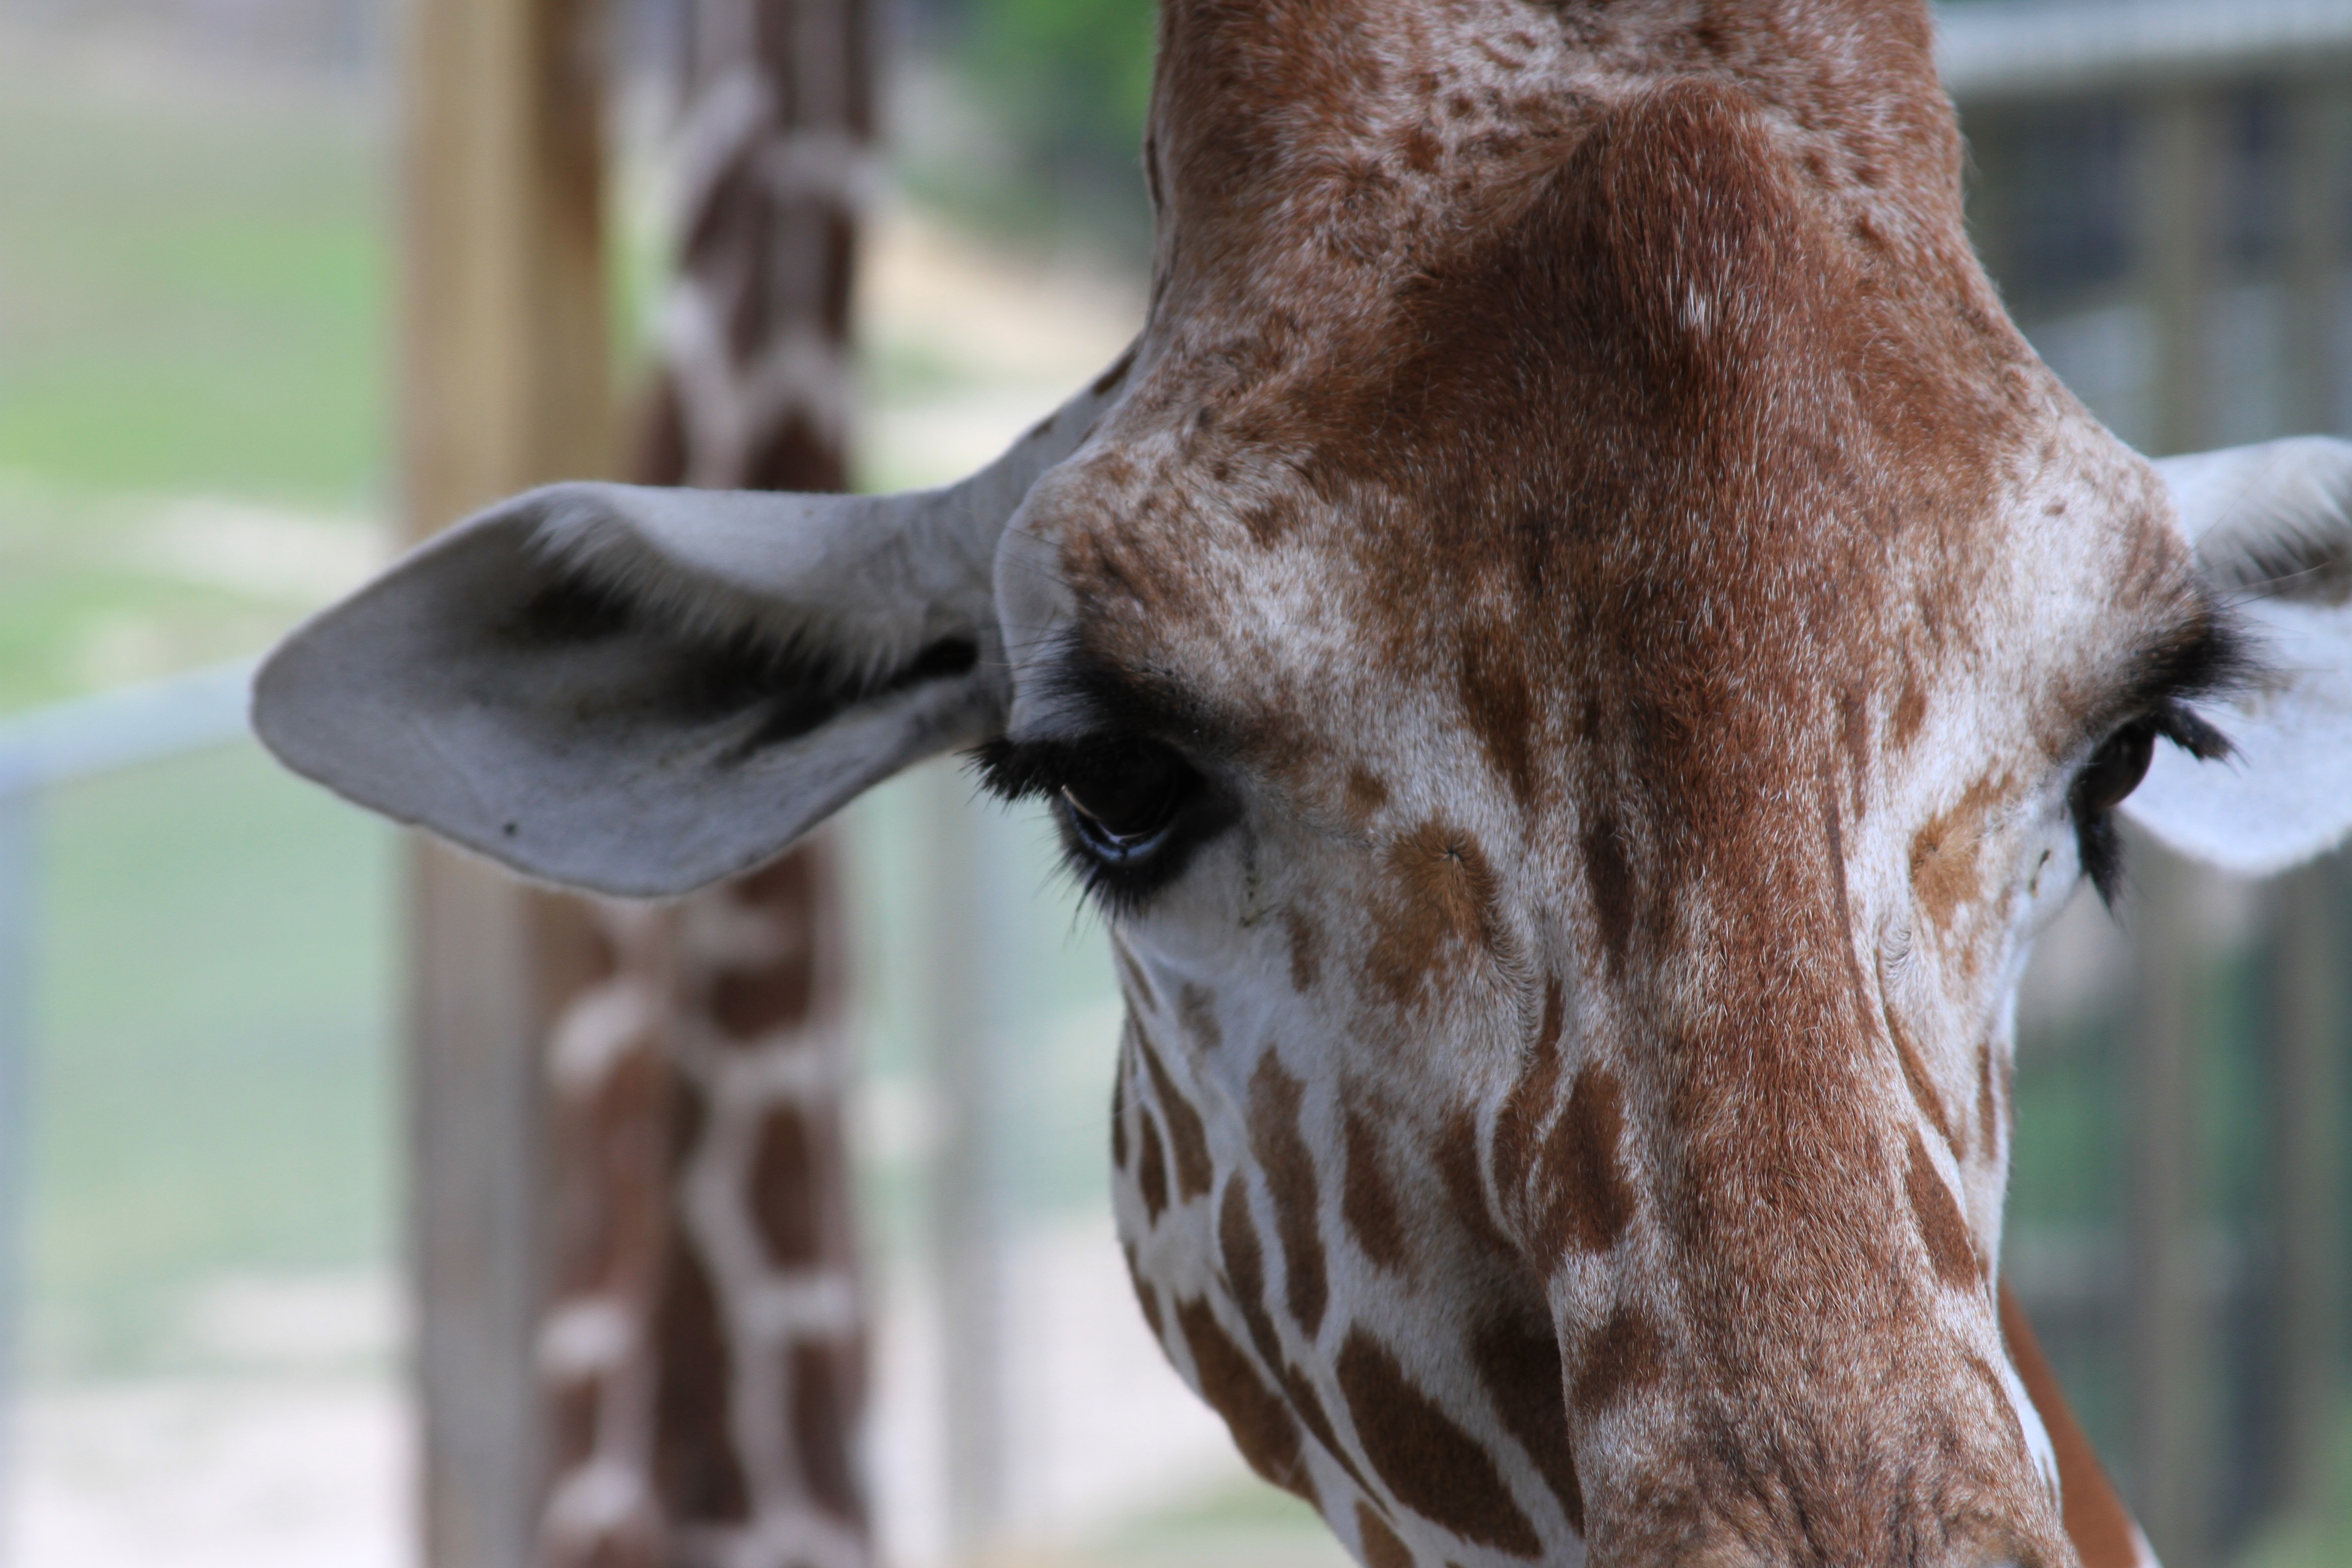
nature, animal, cute, wildlife, zoo, portrait, africa, mammal, fauna, close up, giraffe, long, face, nose, neck, ears, head, tall, vertebrate, african, safari, giraffidae